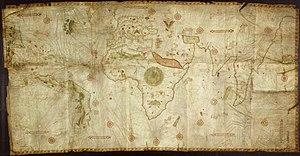
Le planisphère de Caverio ou Caveri, dessiné vers 1504-1505 par le cartographe génois Nicolaus de Caverio ou Nicolo Caveri, représente le monde connu des Occidentaux en 1502-1504. Il se trouve au département des cartes et plans de la Bibliothèque nationale de France.